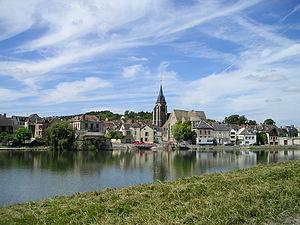
Pont-sur-Yonne est une commune française située dans le département de l'Yonne en région Bourgogne-Franche-Comté.